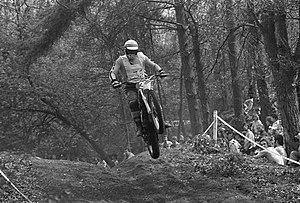
Joël Robert, né le 24 novembre 1943 à Grandrieu, faisant partie de l'entité de Sivry-Rance, est un pilote belge de motocross.